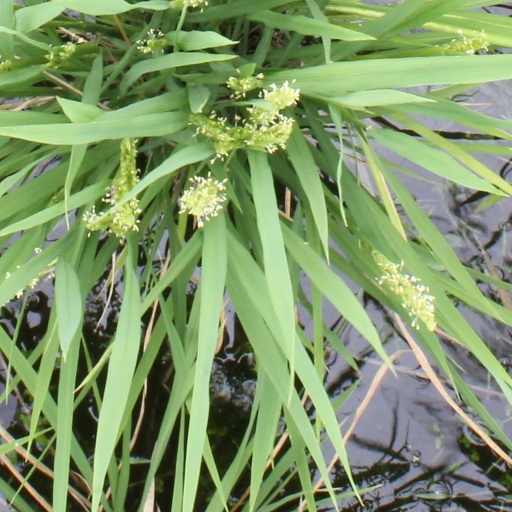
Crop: rice